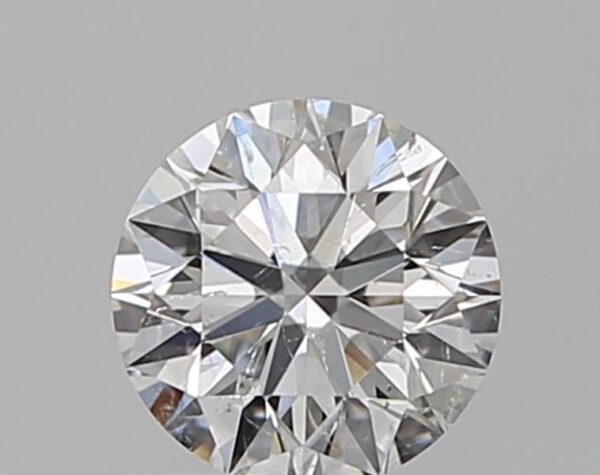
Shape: round
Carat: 0.57
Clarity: SI2
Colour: G
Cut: EX
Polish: EX
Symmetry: EX
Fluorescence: N
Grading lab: GIA
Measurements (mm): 5.26 x 5.29 x 3.29